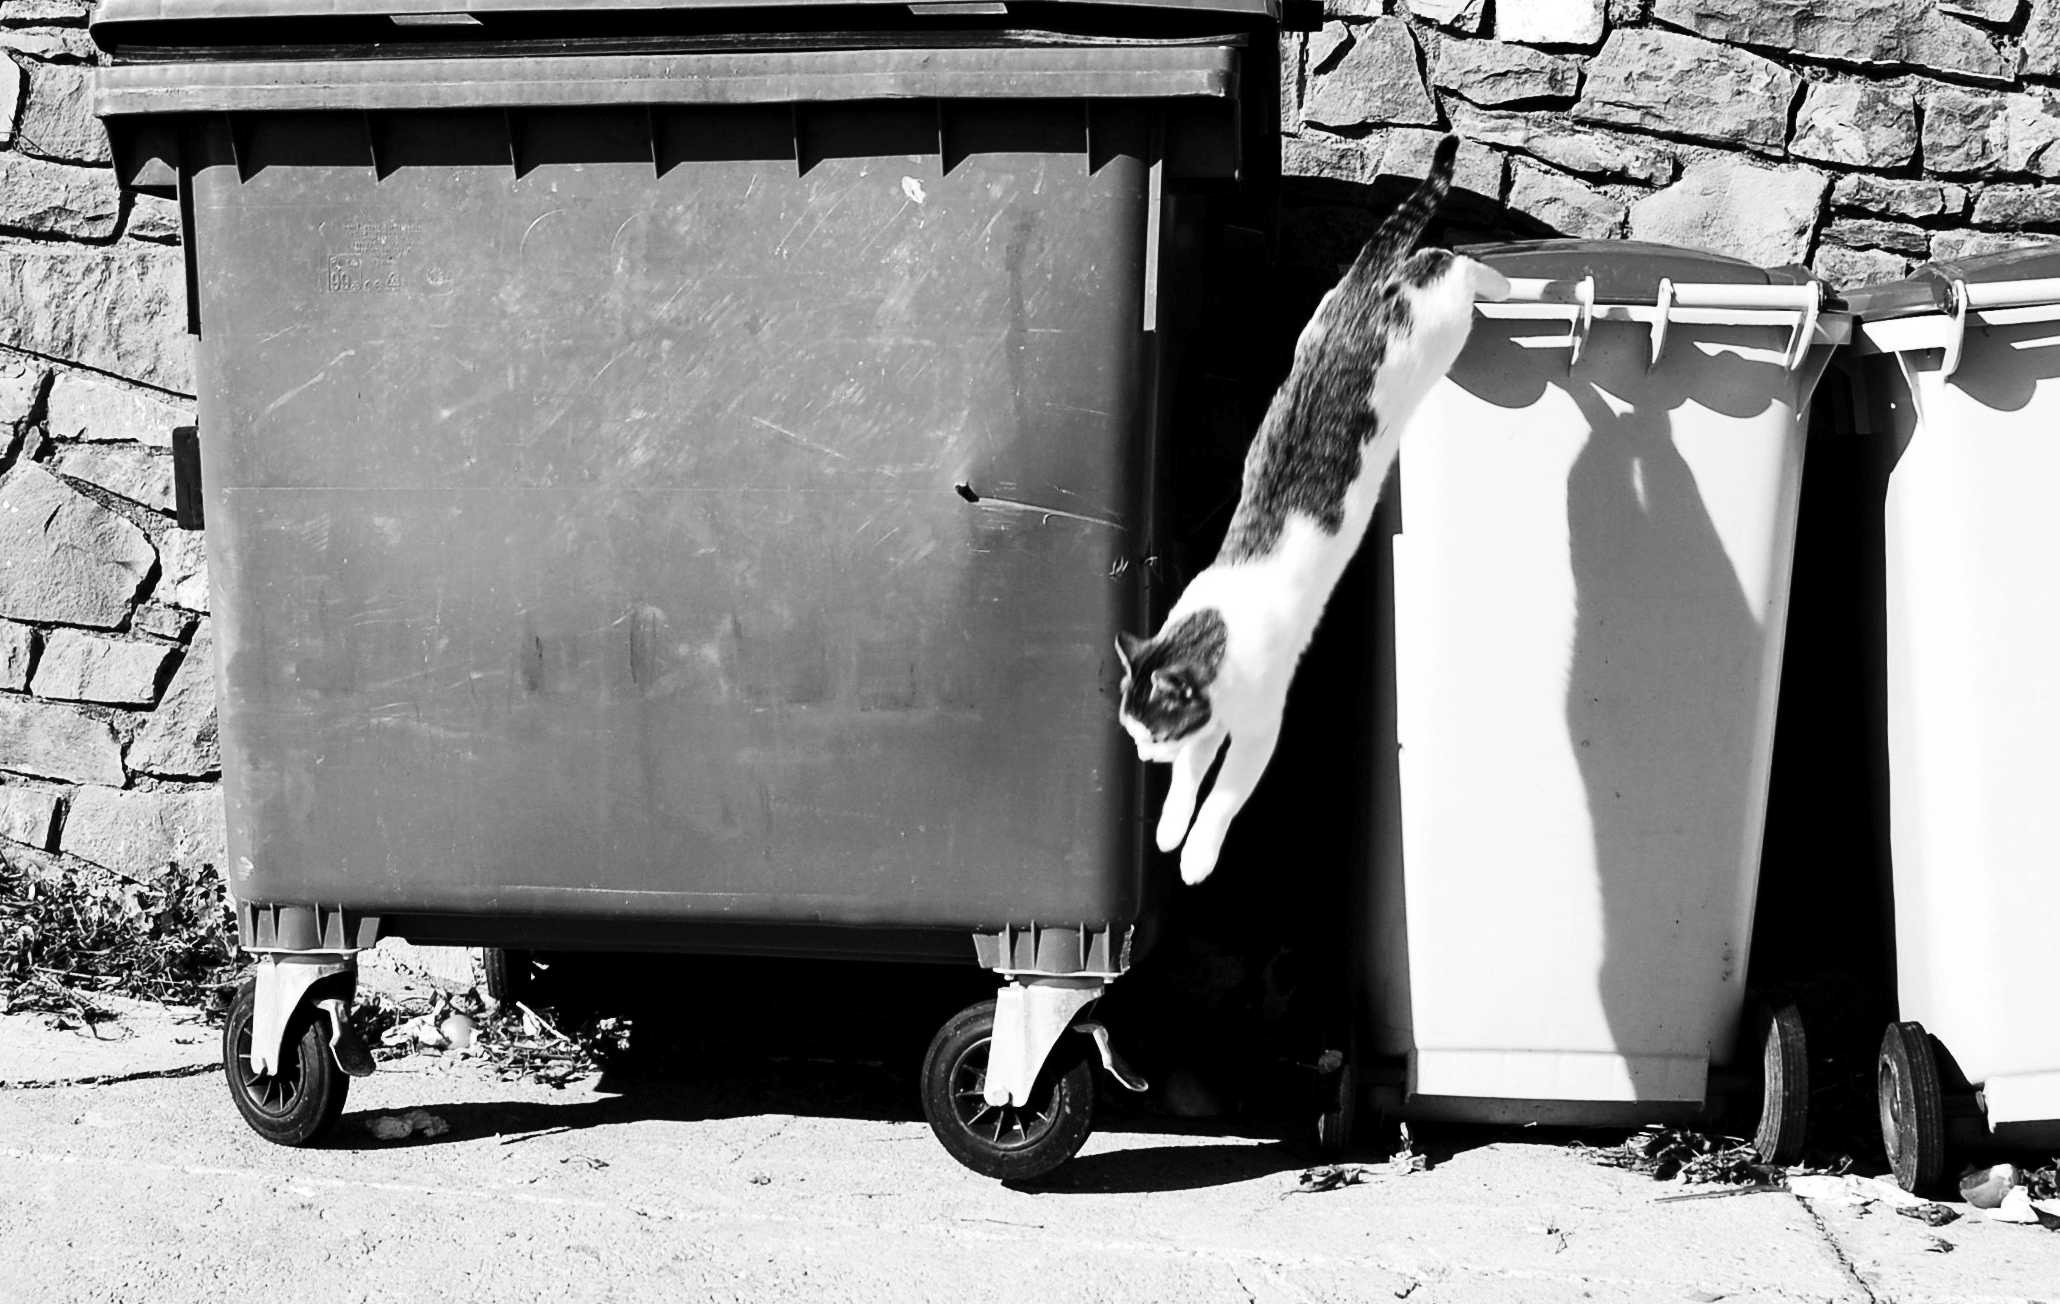
black and white, road, white, street, photography, animal, jump, vehicle, cat, flight, black, monochrome, art, container, infrastructure, animals, containers, photograph, trash, recycling, monochrome photography, run away, wastes